807 (vacuum tube)

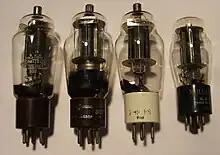
Three 807s and an early 6L6,

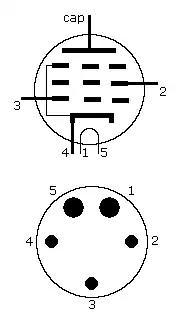
807 tube pinout diagram

The 807 is a beam tetrode vacuum tube, widely used in audio- and radio-frequency power amplifier applications.